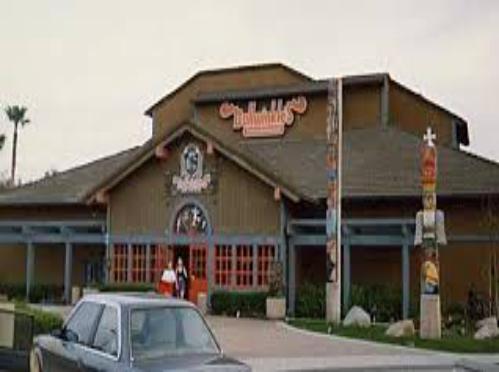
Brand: Bullwinkle's Restaurant
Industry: Food